J. Andre Smith

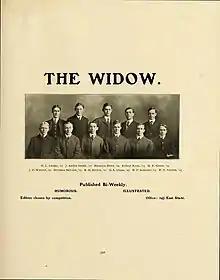
Group photo of those who worked on The Cornell Widow, a humorous student-run magazine that ran from 1894 to 1962. (Top row, second from the left.)

Jules Andre Smith, was born to American parents in Hong Kong in 1880, when the city was under British colonial rule. According to Smith, his father was a shipbuilder who was lost at sea, after which his mother relocated the family first to Hamburg, Germany; then to New York City in 1889; and finally to the small town of Stony Creek, outside New Haven along the Connecticut coast, where they settled. However, passenger lists indicate the family may have immigrated together with Smith's father, John Henry Smith, although there are no records of the family living together in the United States.